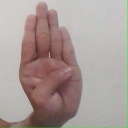
अक्षर: ब